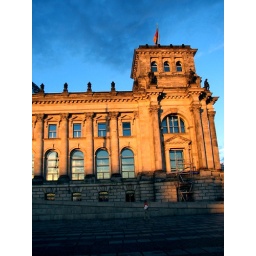
best colors... i love how bright the building is against the BRIGHT blue sky. the sky was so beautiful that night